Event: Nepal Earthquake
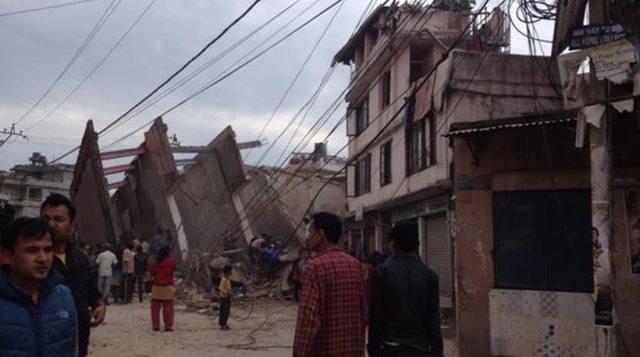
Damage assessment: damage